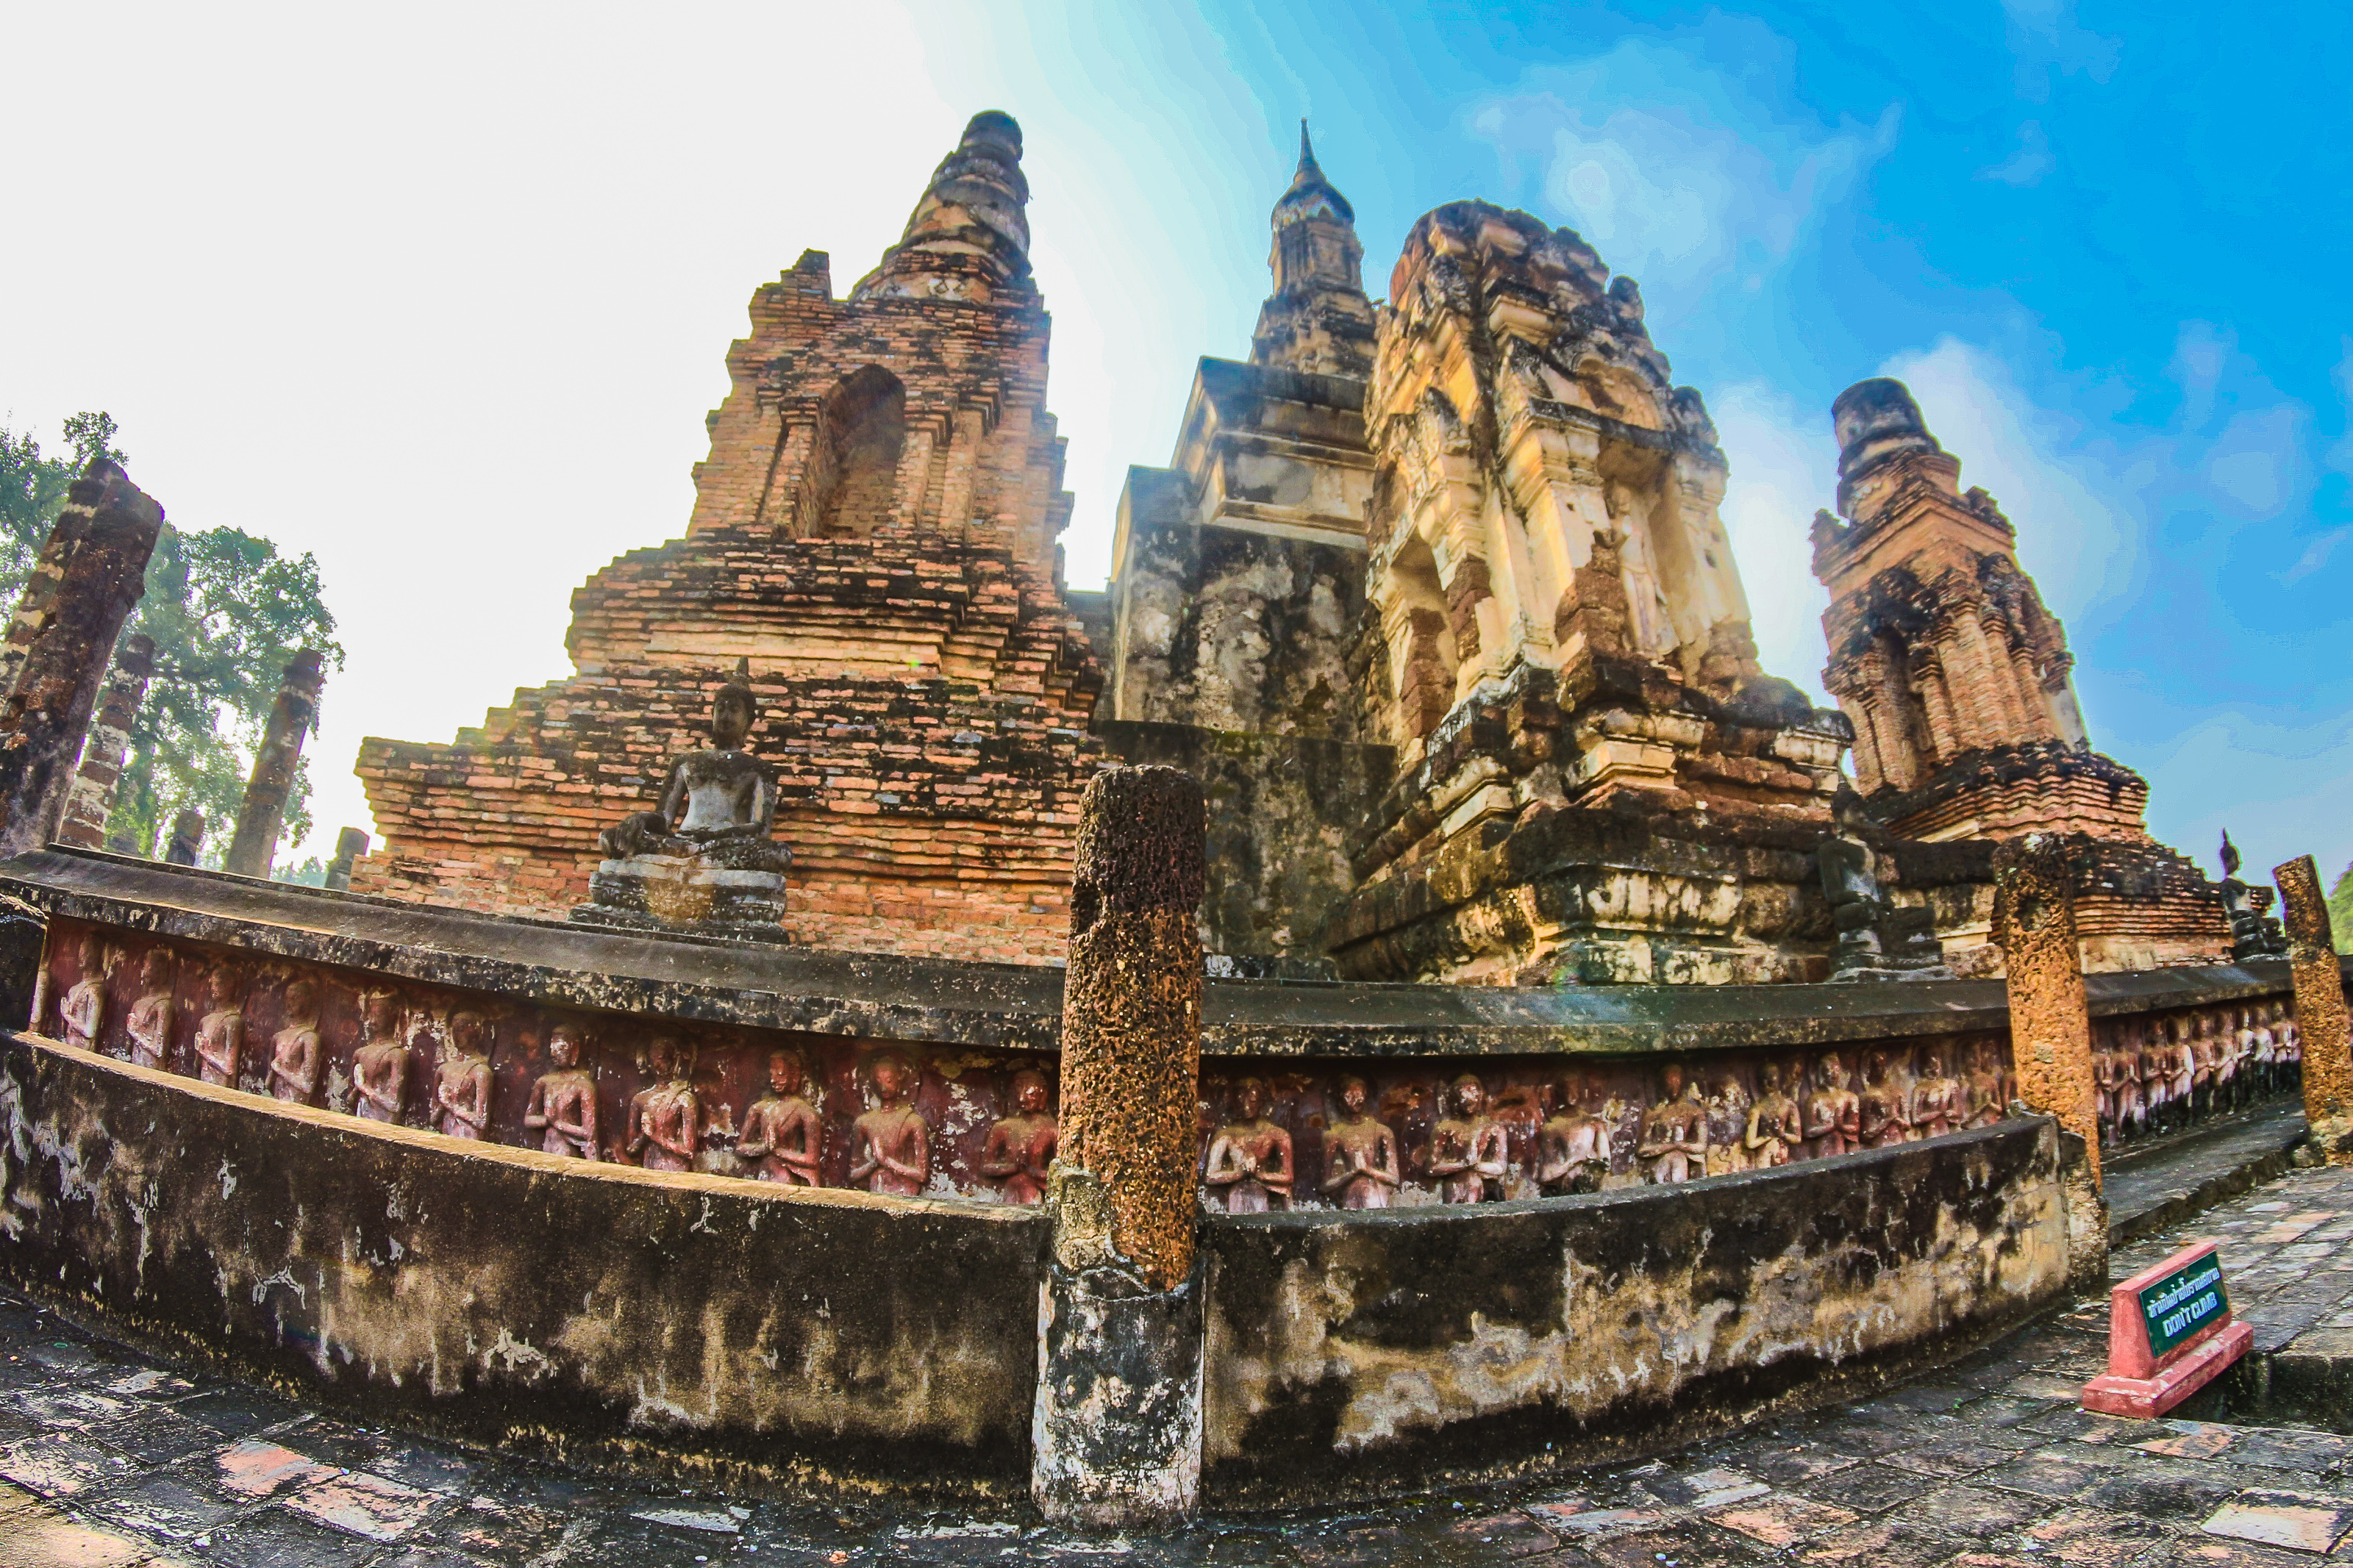
ancient, archeology, architecture, art, asia, buddha, buddhism, buddhist, civilization, cultural, culture, destination, east, famous, heritage, historical, history, landmark, meditation, old, pagoda, park, religion, ruin, scene, sculpture, seated, siam, site, southeast, statue, stone, sukhothai, symbols, temple, thai, thailand, thailand temple, tourism, tourist, traditional, travel, unesco, wat, worship, historic site, place of worship, hindu temple, sky, ancient history, building, photography, ruins, unesco world heritage site, maya city, archaeological site, tourist attraction, rock, world